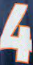
Number: 4